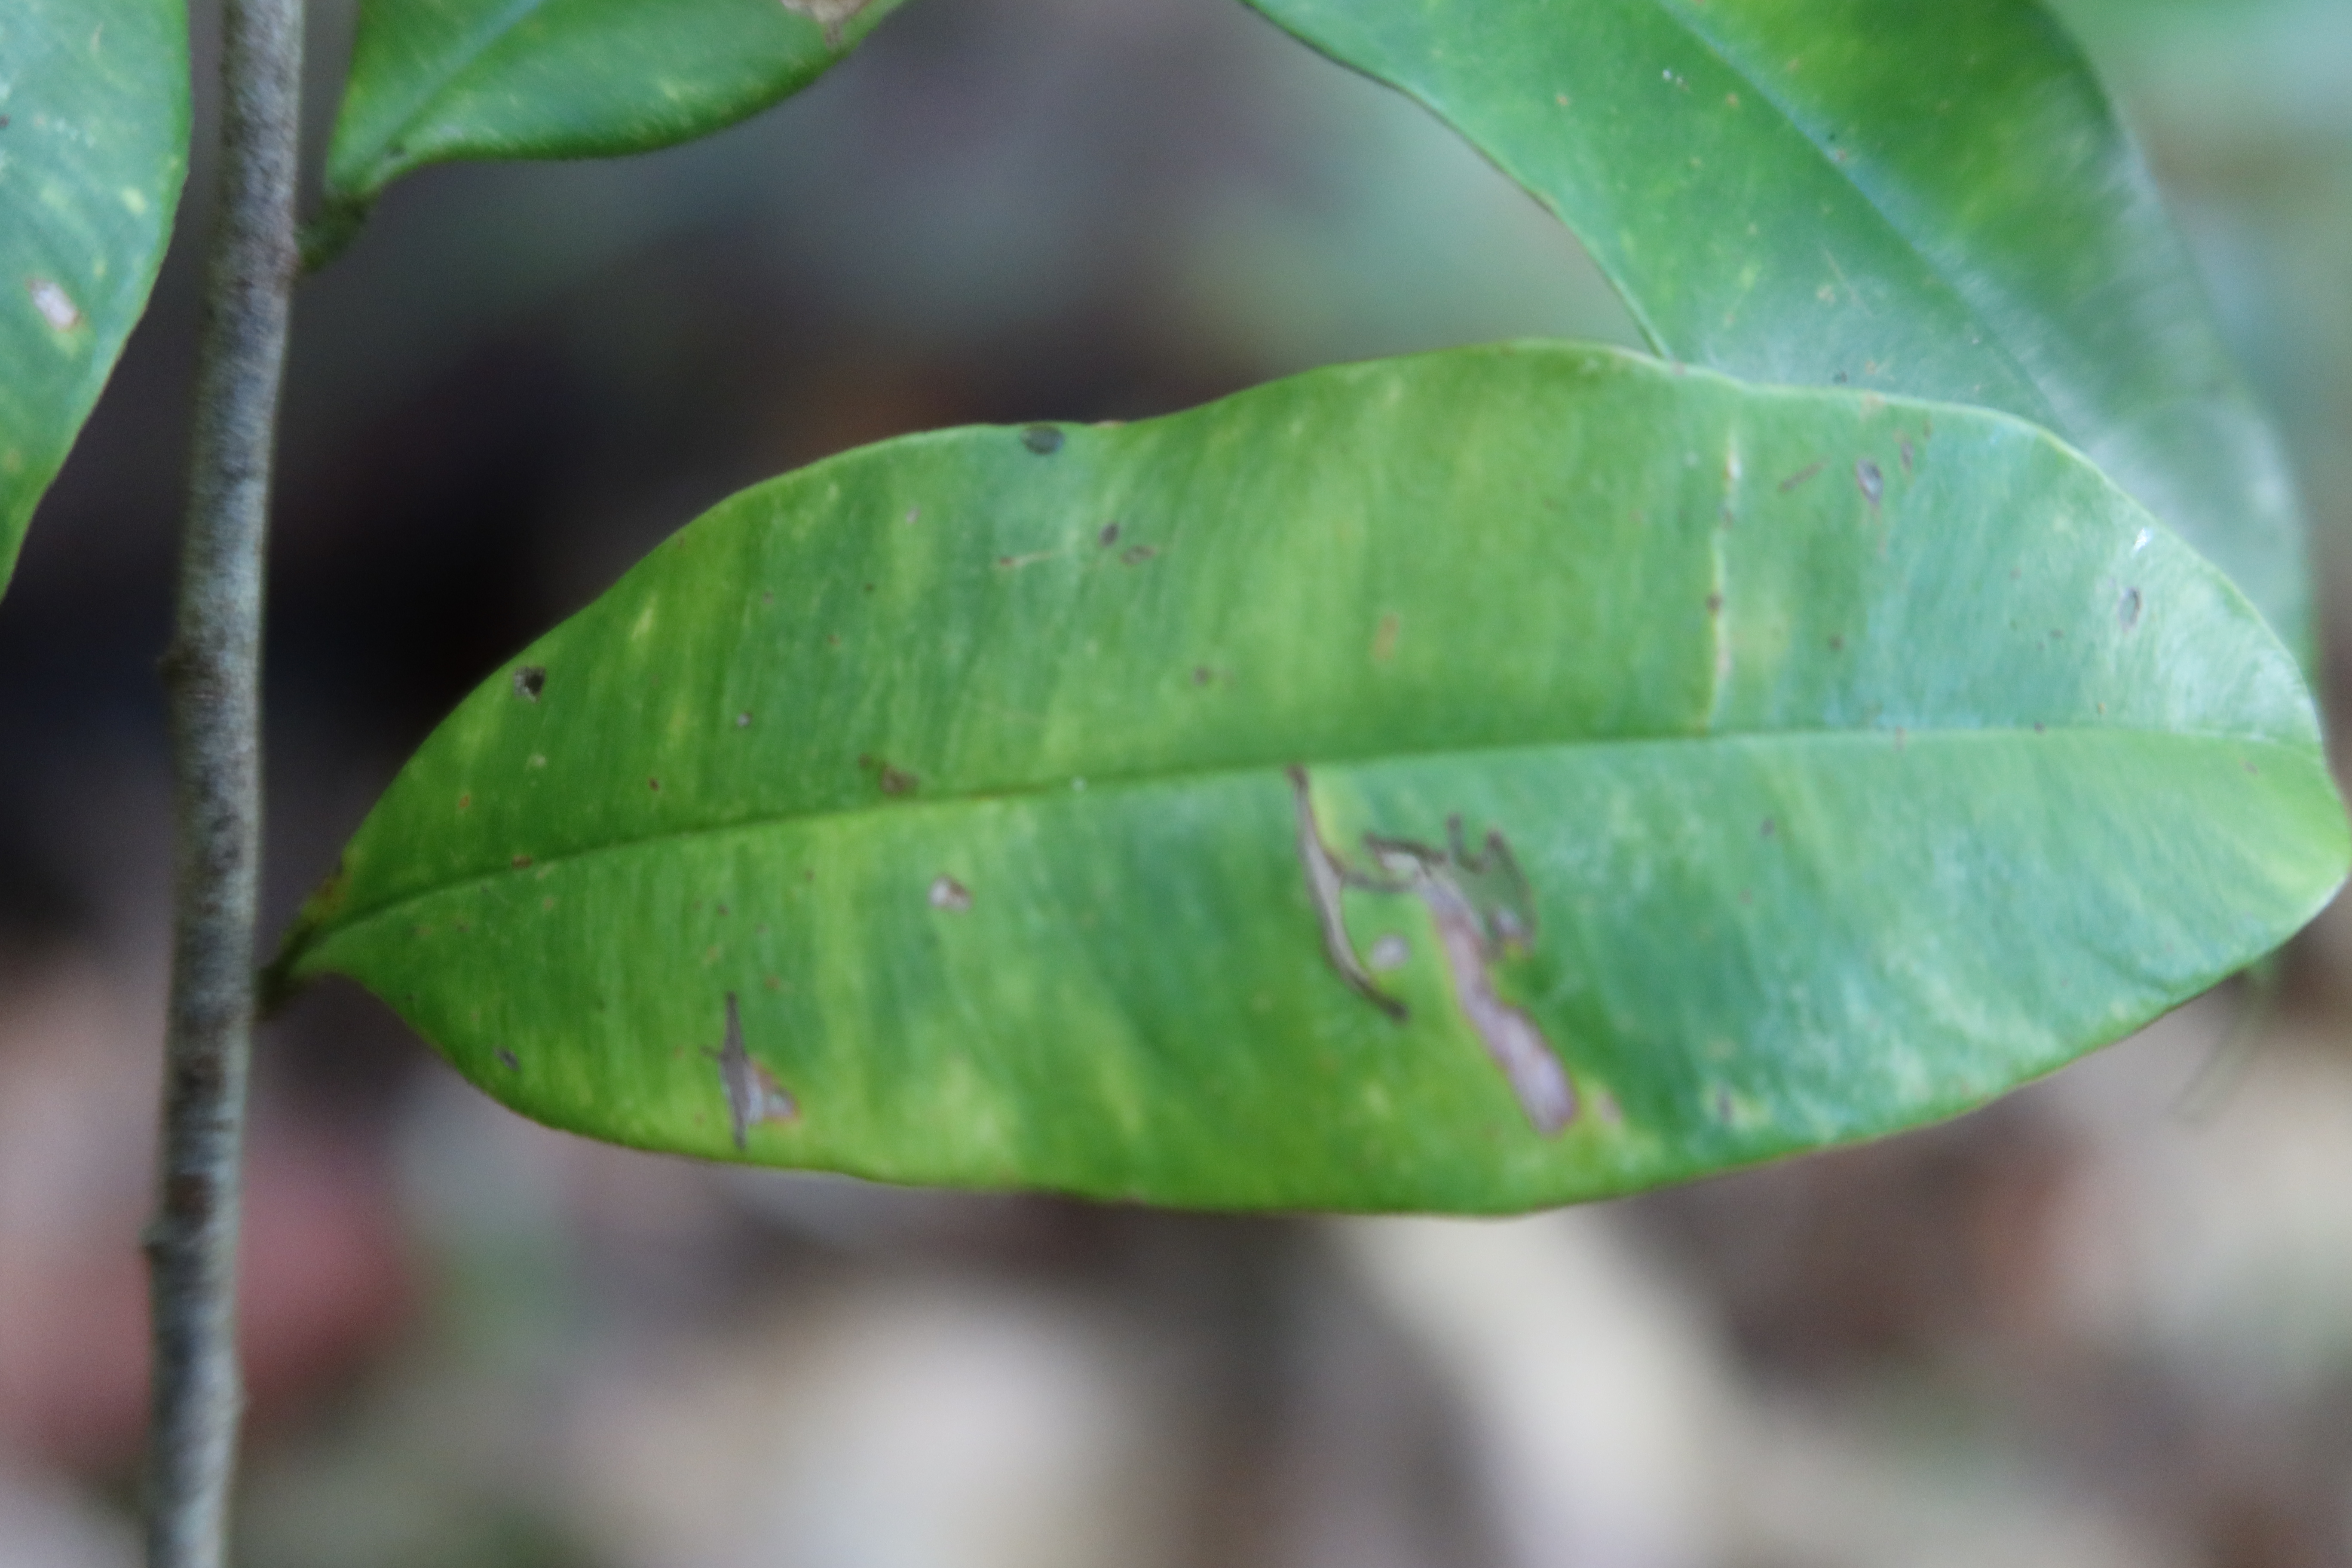
Label: Downy mildew